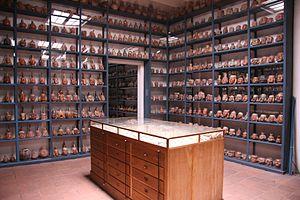
Le musée Larco est l’un des principaux musées de Lima. Fondé par l'archéologue péruvien Rafael Larco Hoyle, il présente de nombreuses pièces d’art précolombien. Principalement connu pour sa collection mochica, sa collection de plus de 45 000 œuvres de nature variée couvre près de 4 000 ans d’histoire et de nombreuses cultures, notamment cupisnique, lambayeque, virú, chimú et inca. Le musée Larco est aussi l’un des rares musées au monde à ouvrir les portes de son dépôt au public.